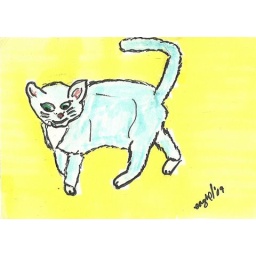
blue cat by eaghl 2009 for aceo group